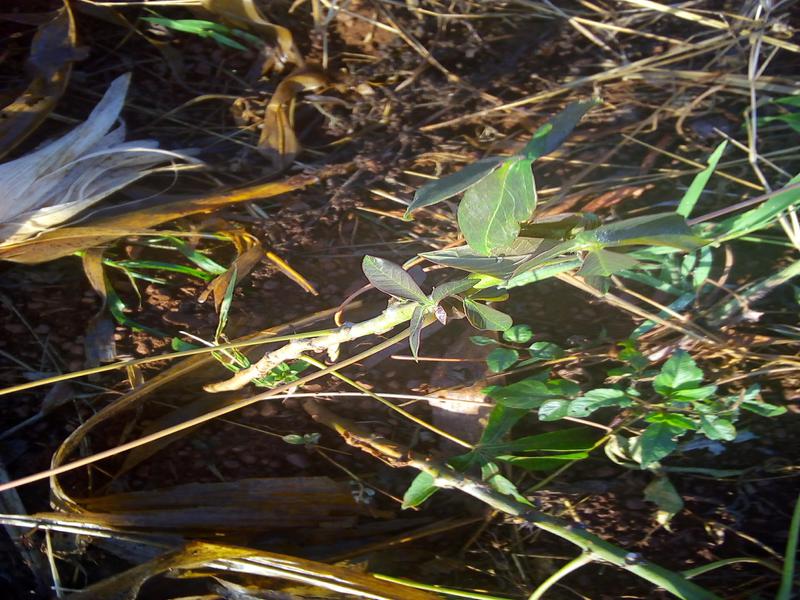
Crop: cassava
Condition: mosaic_disease